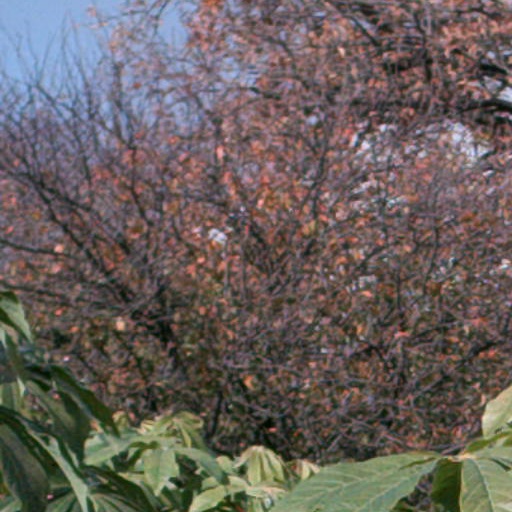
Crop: cassava